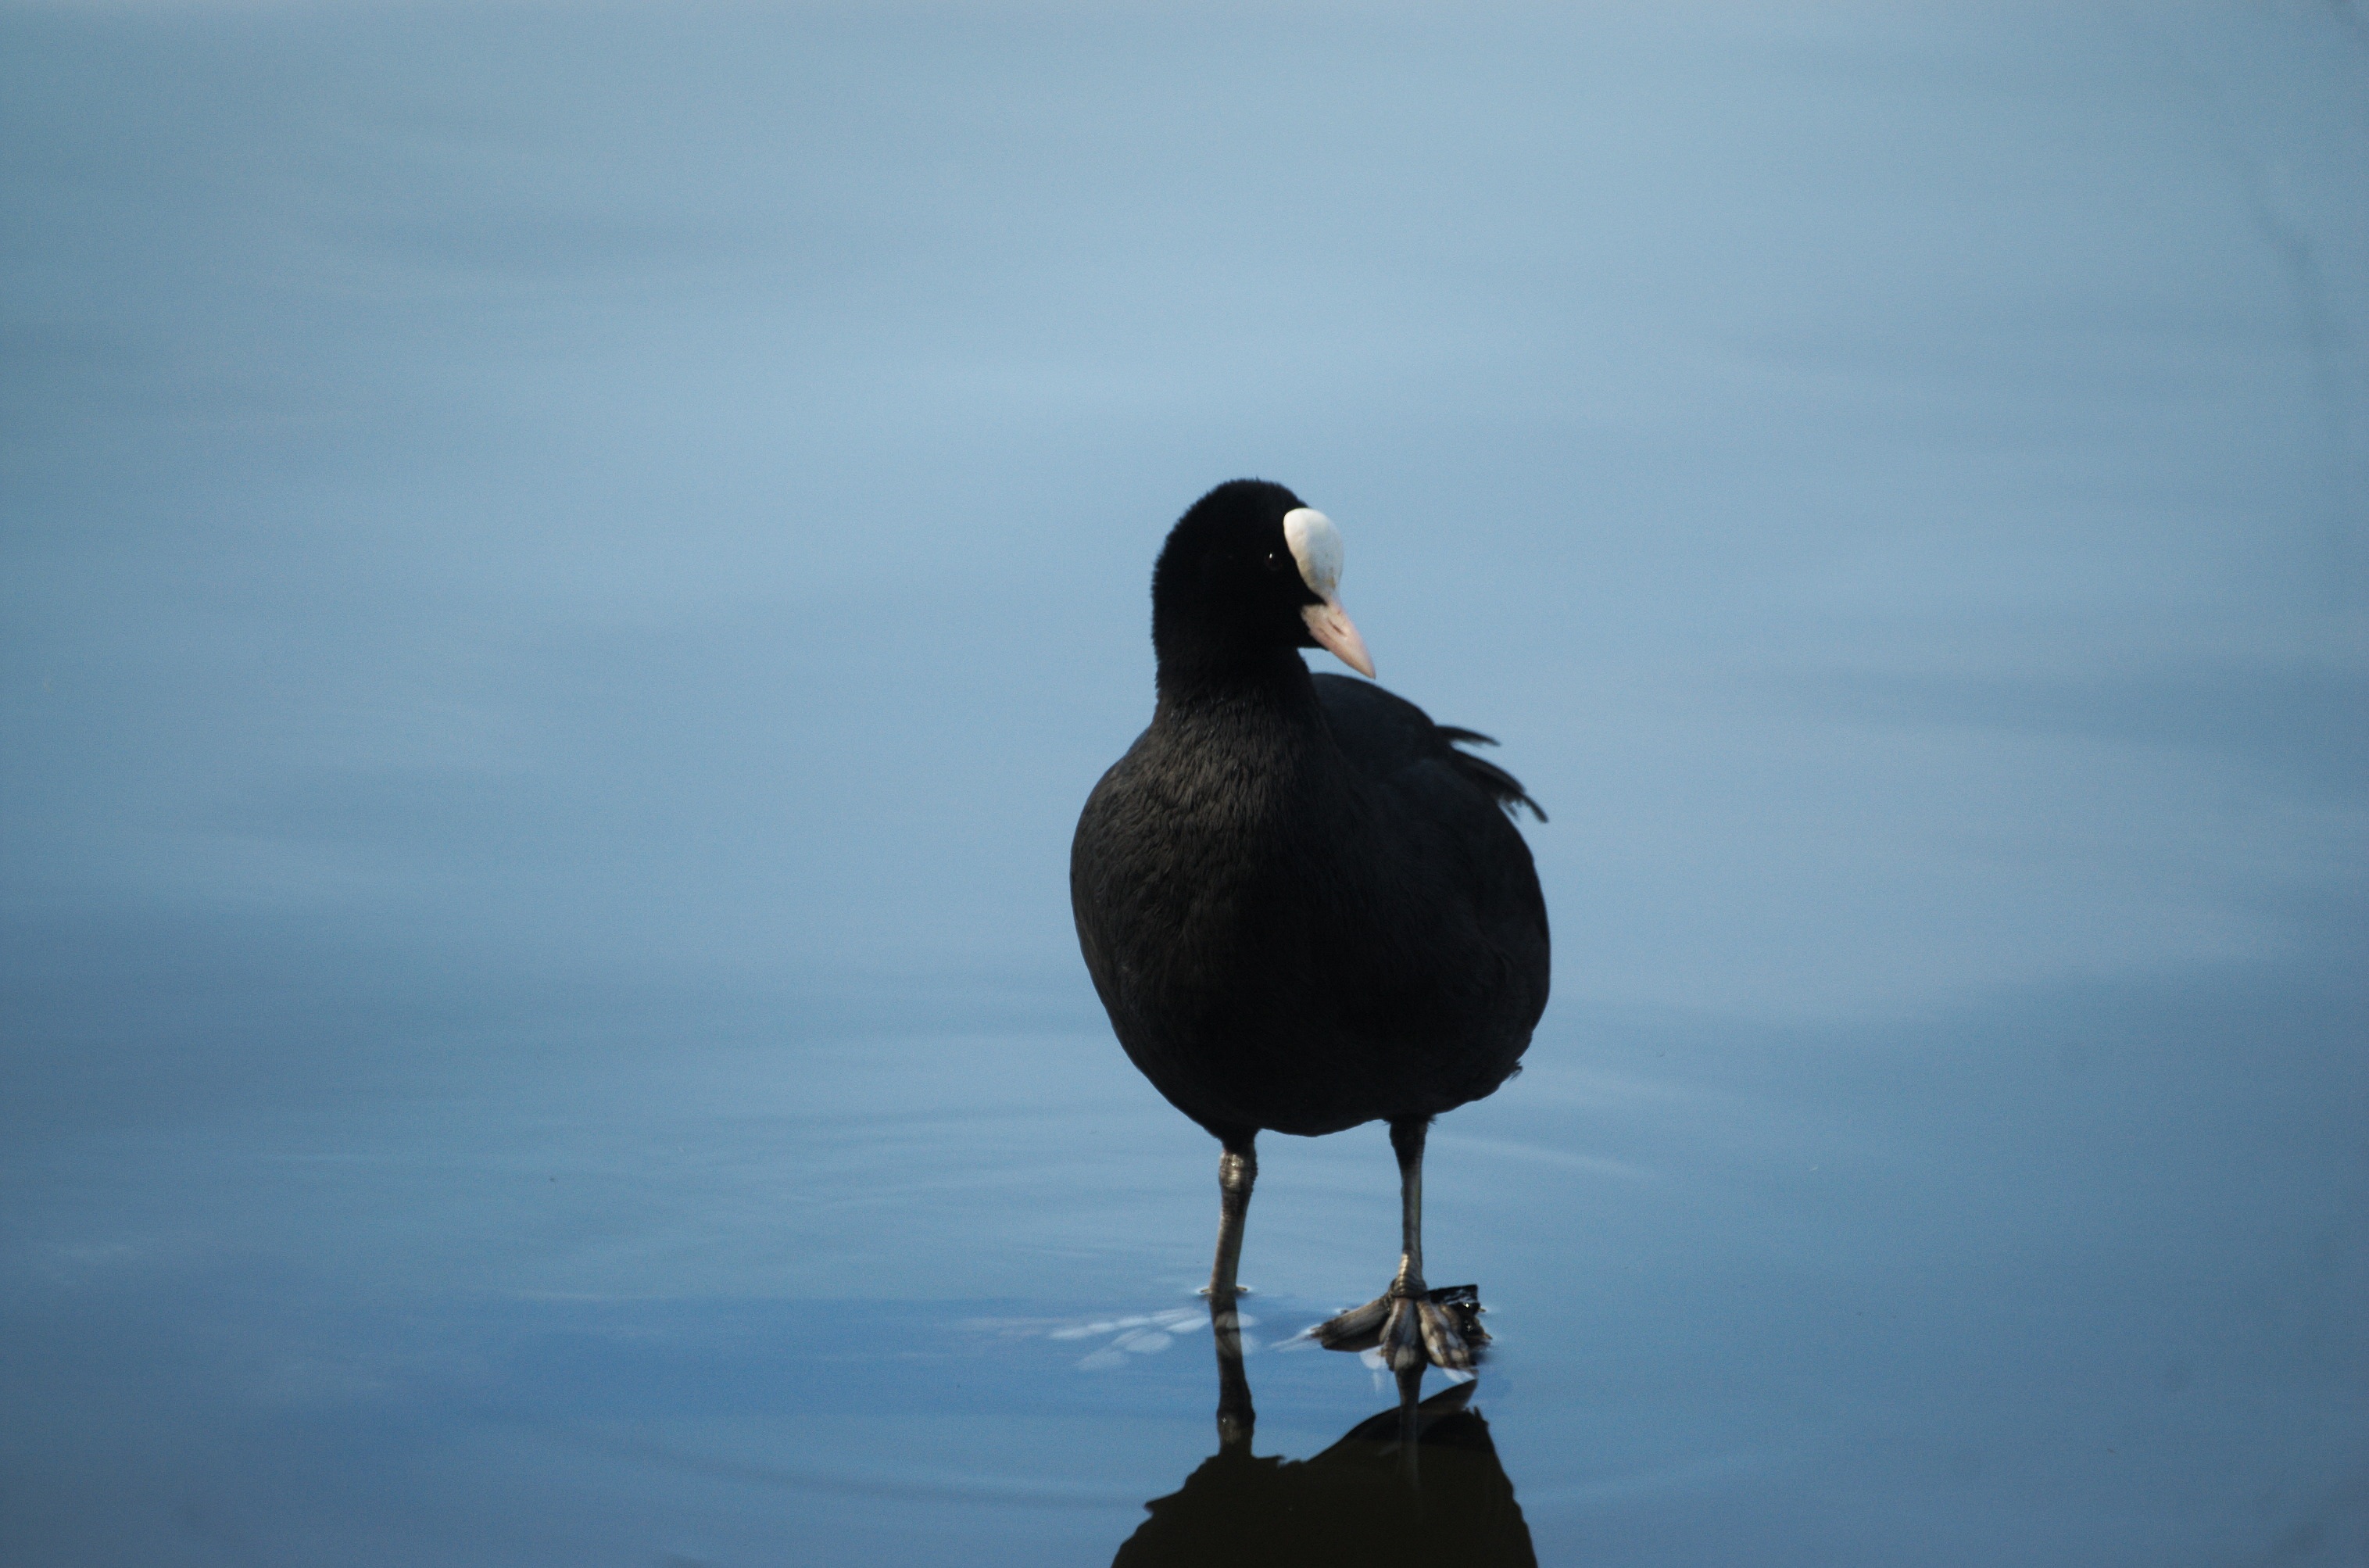
sea, water, bird, wing, seabird, reflection, beak, blue, fauna, duck, vertebrate, coot, water bird, ralle, charadriiformes, fulica atra